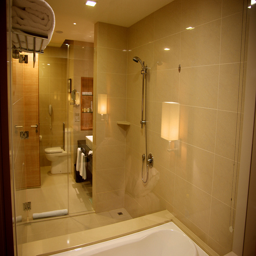
A bathroom with beige tiled flooring and walls.
A very nice large tiled rest room seen in a mirror.
A bathroom reflection with a tub below, a toilet, sink and towel rack.
a shower with a see through slider and a toilet
a bath room with a stand up shower a toilet and a sink